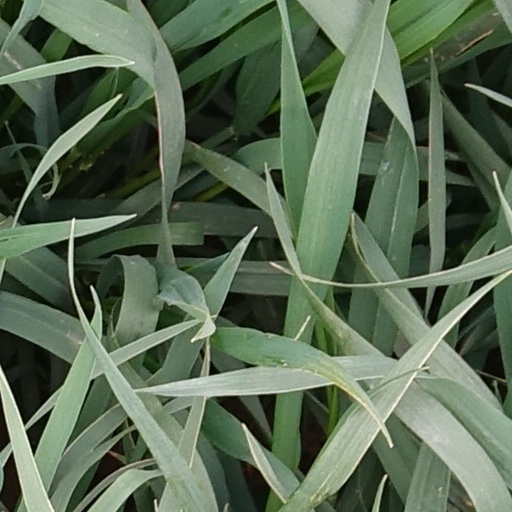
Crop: wheat